Appin Road

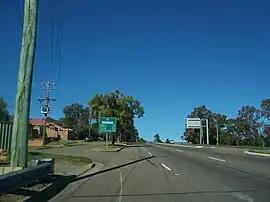
Heading south along Appin Road, Campbelltown

Appin Road is a New South Wales secondary highway linking Campbelltown and Sydney's western suburbs with Wollongong. It is named after Appin, which lies on its path.